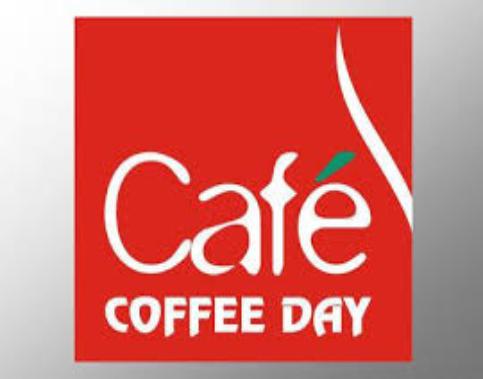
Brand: Cafe Coffee Day
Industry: Food